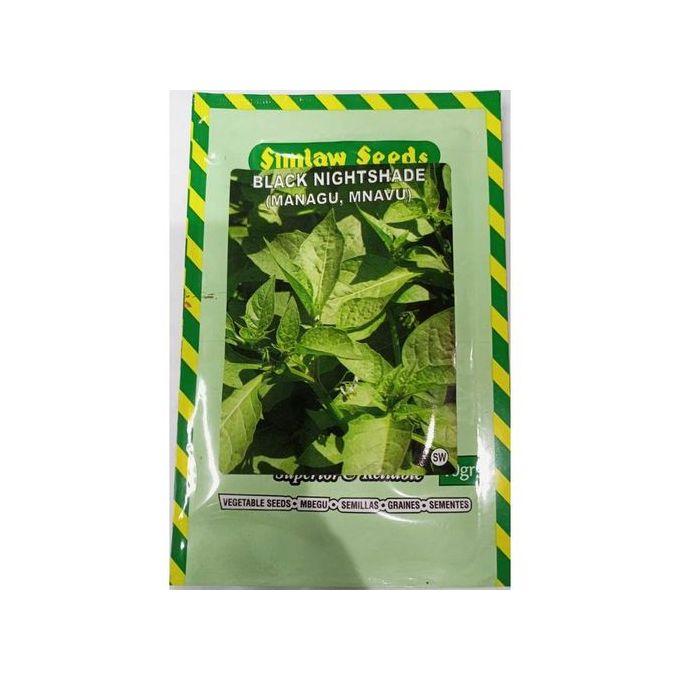
Sehemu kubwa ya ardhi yenye uoto wa asili, pamoja na milima na mabonde, na juu kuna anga la  bluu liliofunikwa na mawingu. Hali inayovutia kwa macho.